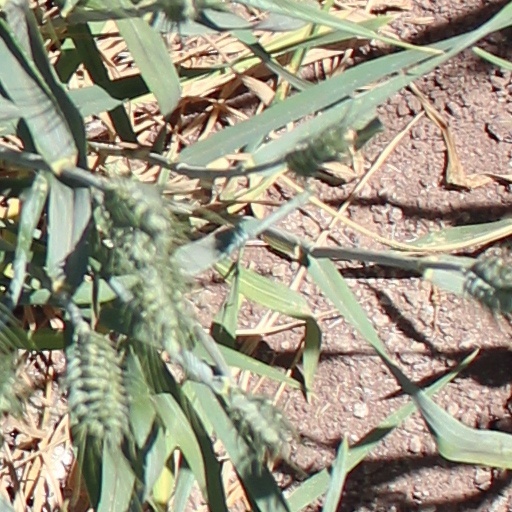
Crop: wheat